Packard

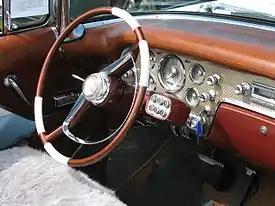
Packard's push-button Ultramatic transmission control pod

While American independent manufacturers like Packard did well during the early postwar period, supply had caught up with demand and by the early 1950s they were increasingly challenged as the domestic "Big Three"—General Motors, Ford, and Chrysler—battled intensely for sales in the economy, medium-priced, and luxury markets. Those independents that remained in business in the early 1950s, merged. In 1953, Kaiser merged with Willys to become Kaiser-Willys. Nash and Hudson became American Motors Corporation (AMC). The strategy for these mergers included cutting costs and strengthening their sales organizations to meet the intense competition from the Big Three.